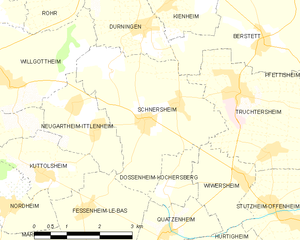
Carte des communes françaises